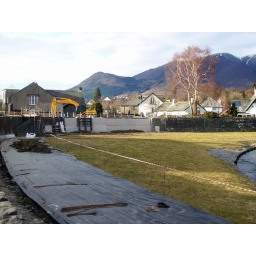
The flood wall protecting High Hill Keswick is being reinforced against the ravages of the river Greta.